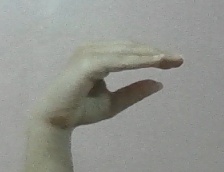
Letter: jeem